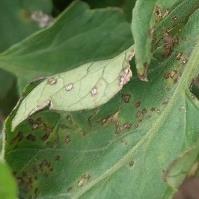
Crop: Tomato
Condition: alternaria-d